Zephyr Wright

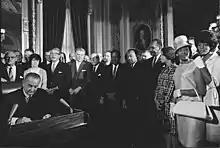
Photograph of the signing of the Voting Rights Act in 1965. Zephyr Wright is second from the right.

Zephyr Wright (née Zephyr Black; 1915 – April 25, 1988) was an African-American civil rights activist and personal chef for President Lyndon B. Johnson and First Lady Lady Bird Johnson from 1942 until 1969. Wright was an influence of the passage of the Civil Rights Act of 1964 because she had communicated her experiences living under Jim Crow laws to Johnson, which were later shared by Johnson with other influential lawmakers.